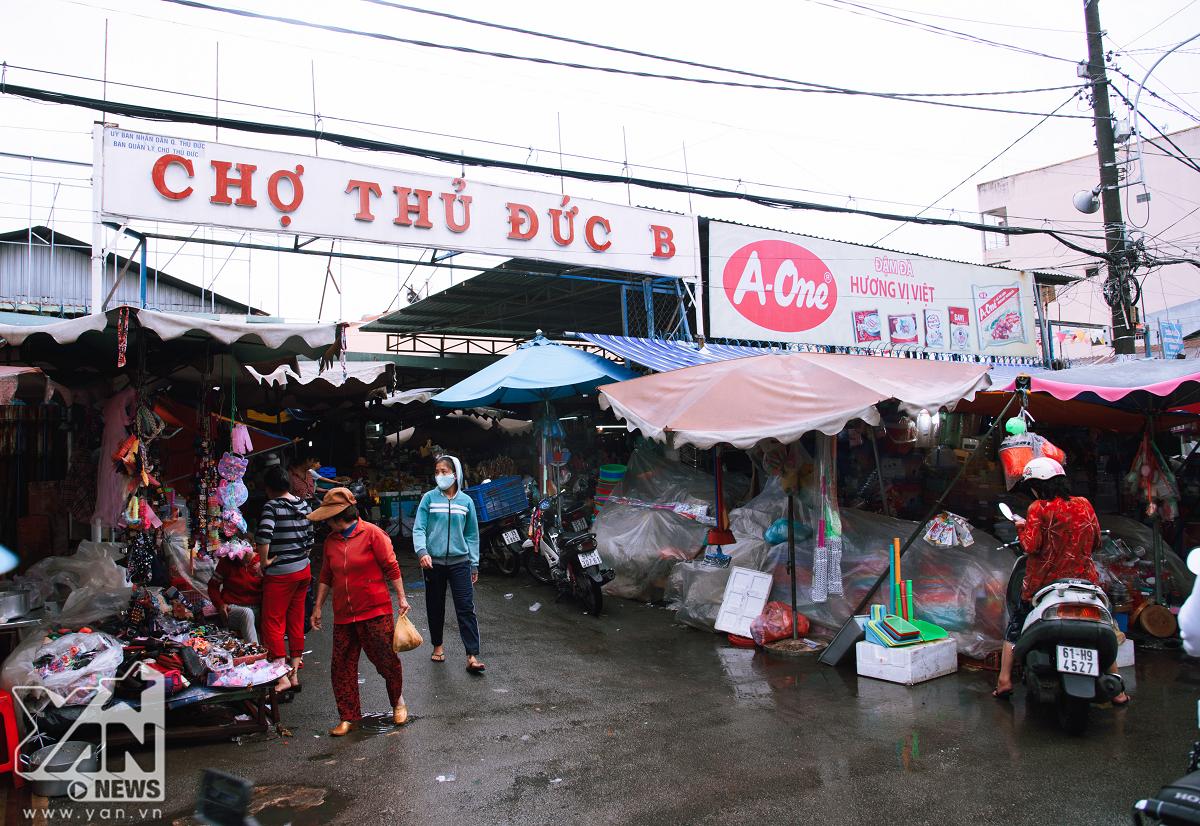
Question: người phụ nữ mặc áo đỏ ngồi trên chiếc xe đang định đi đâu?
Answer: định đi chợ